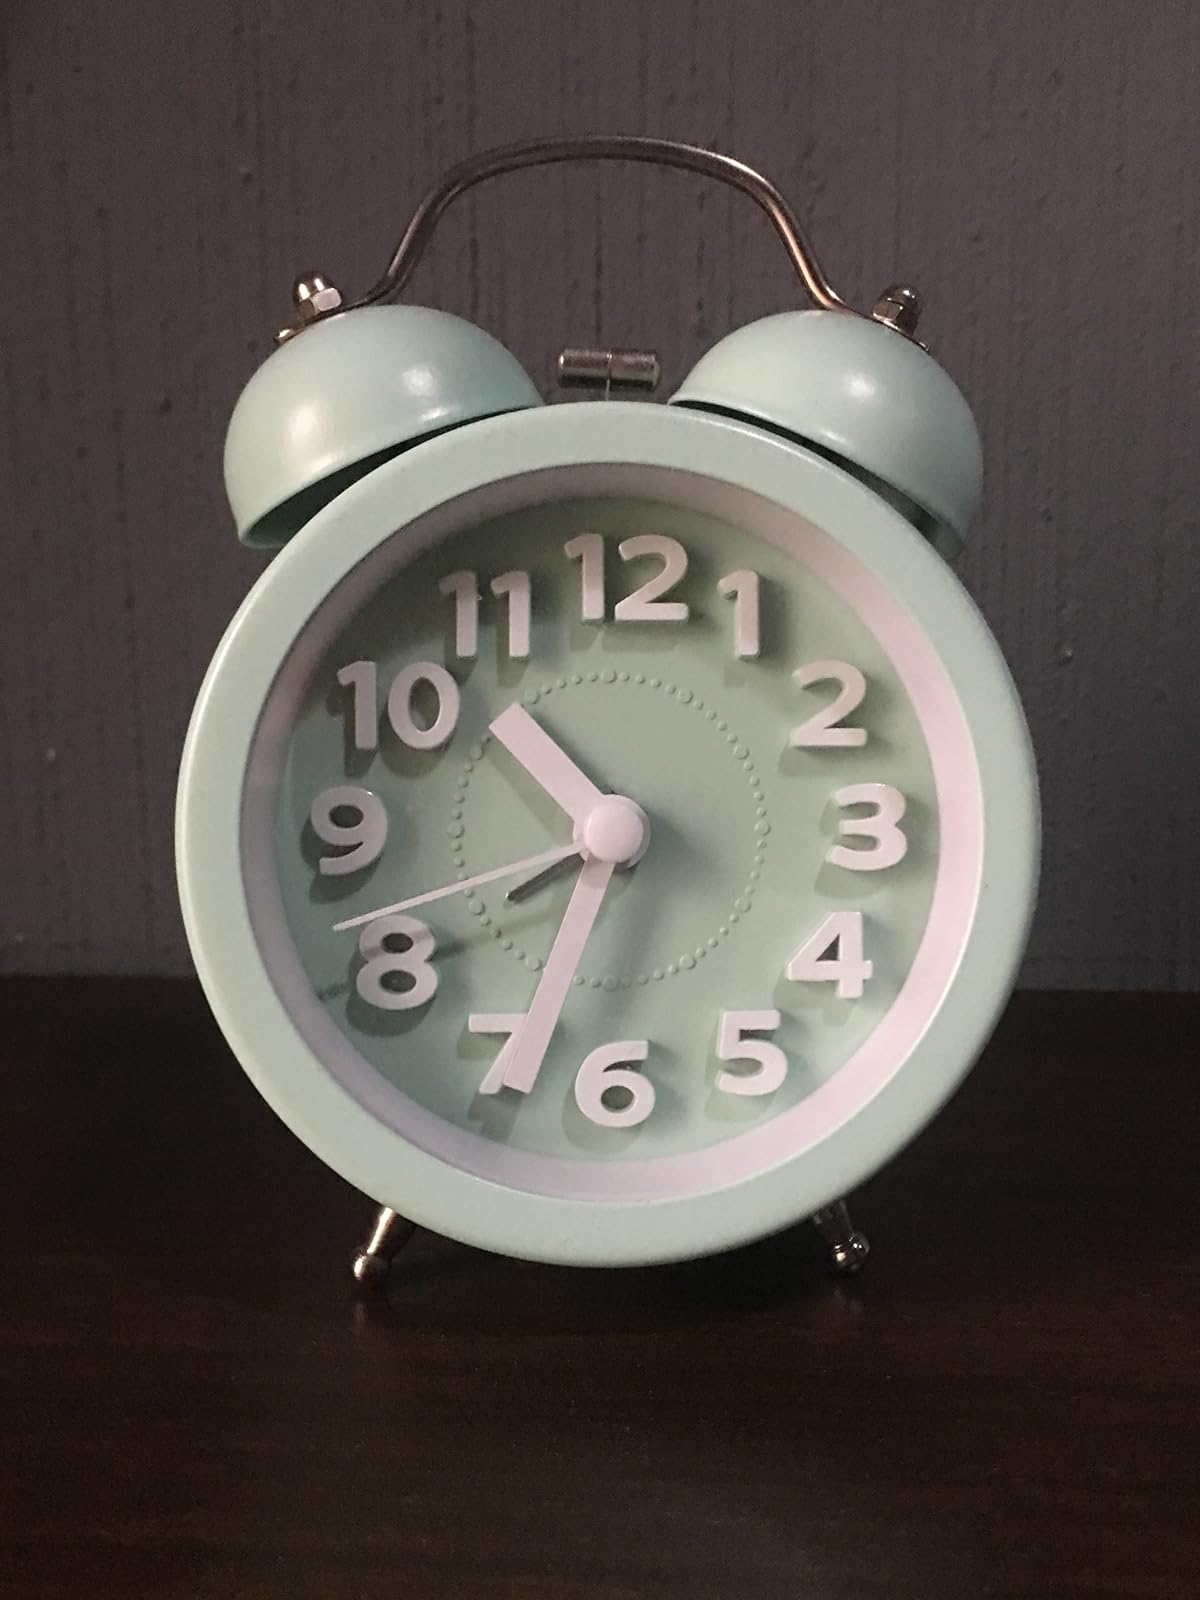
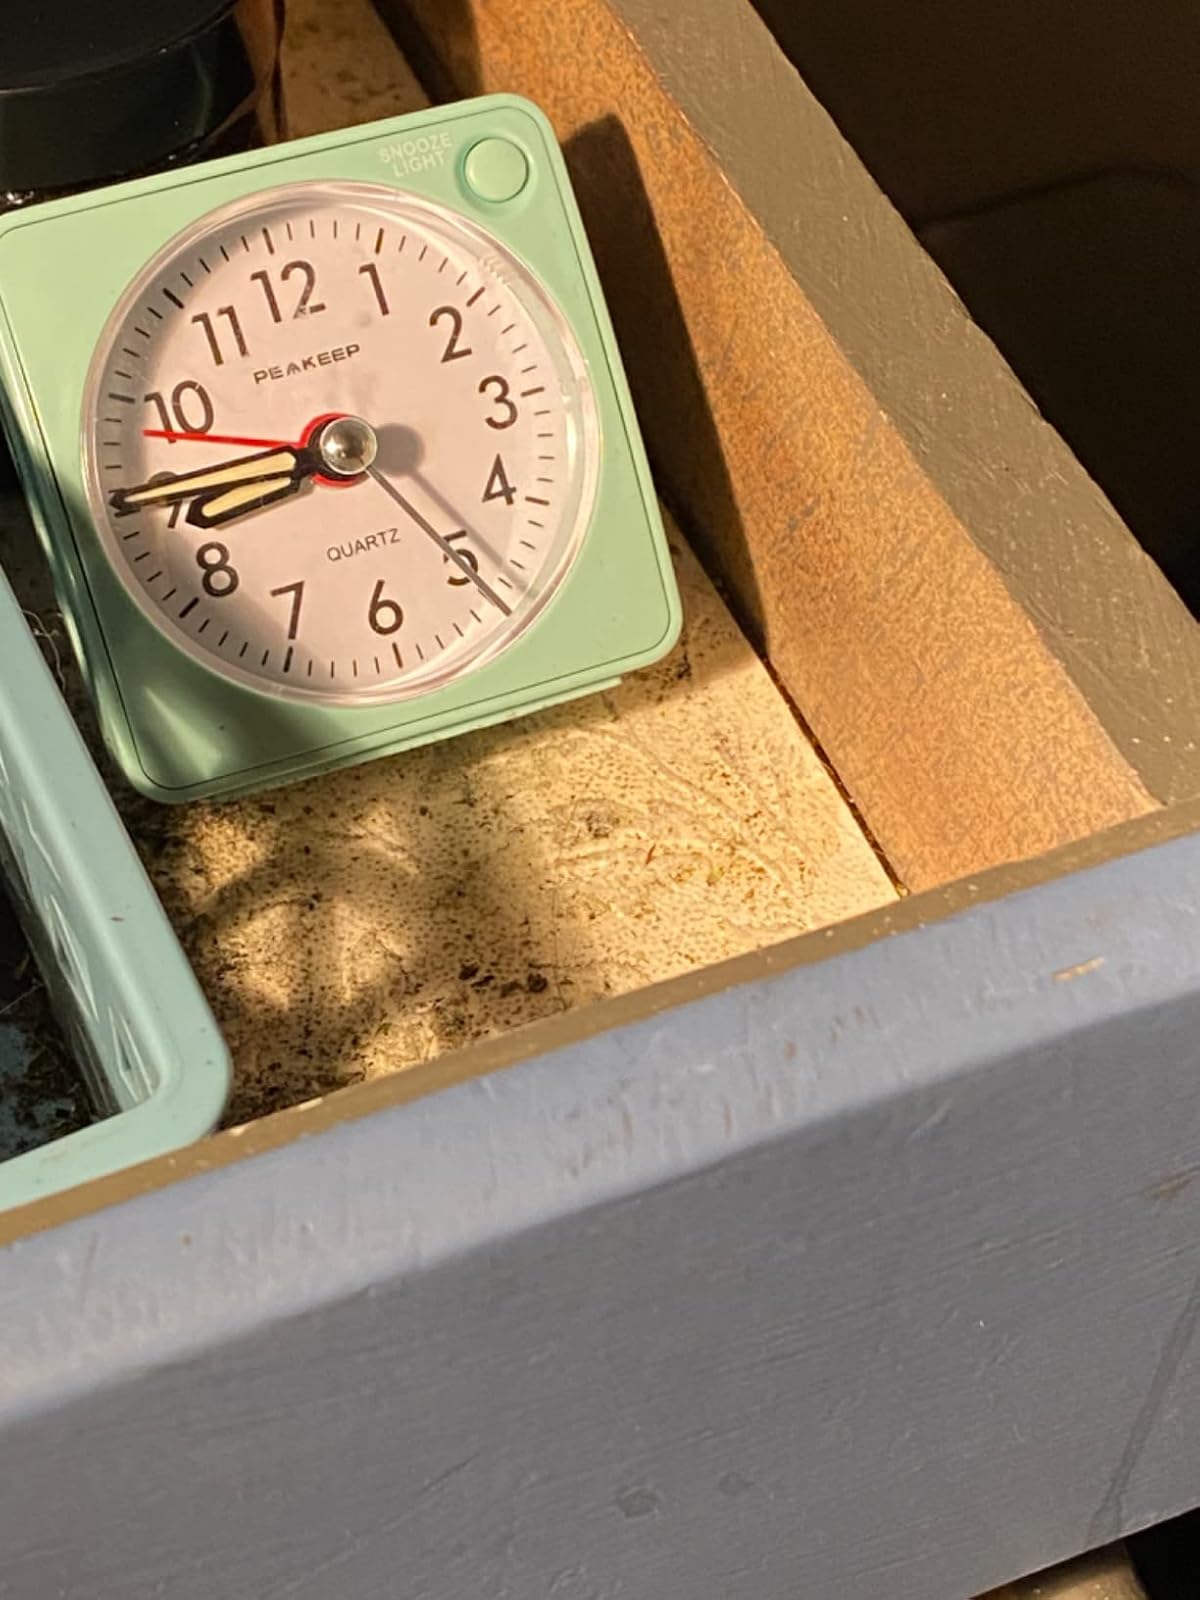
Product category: clock
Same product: no